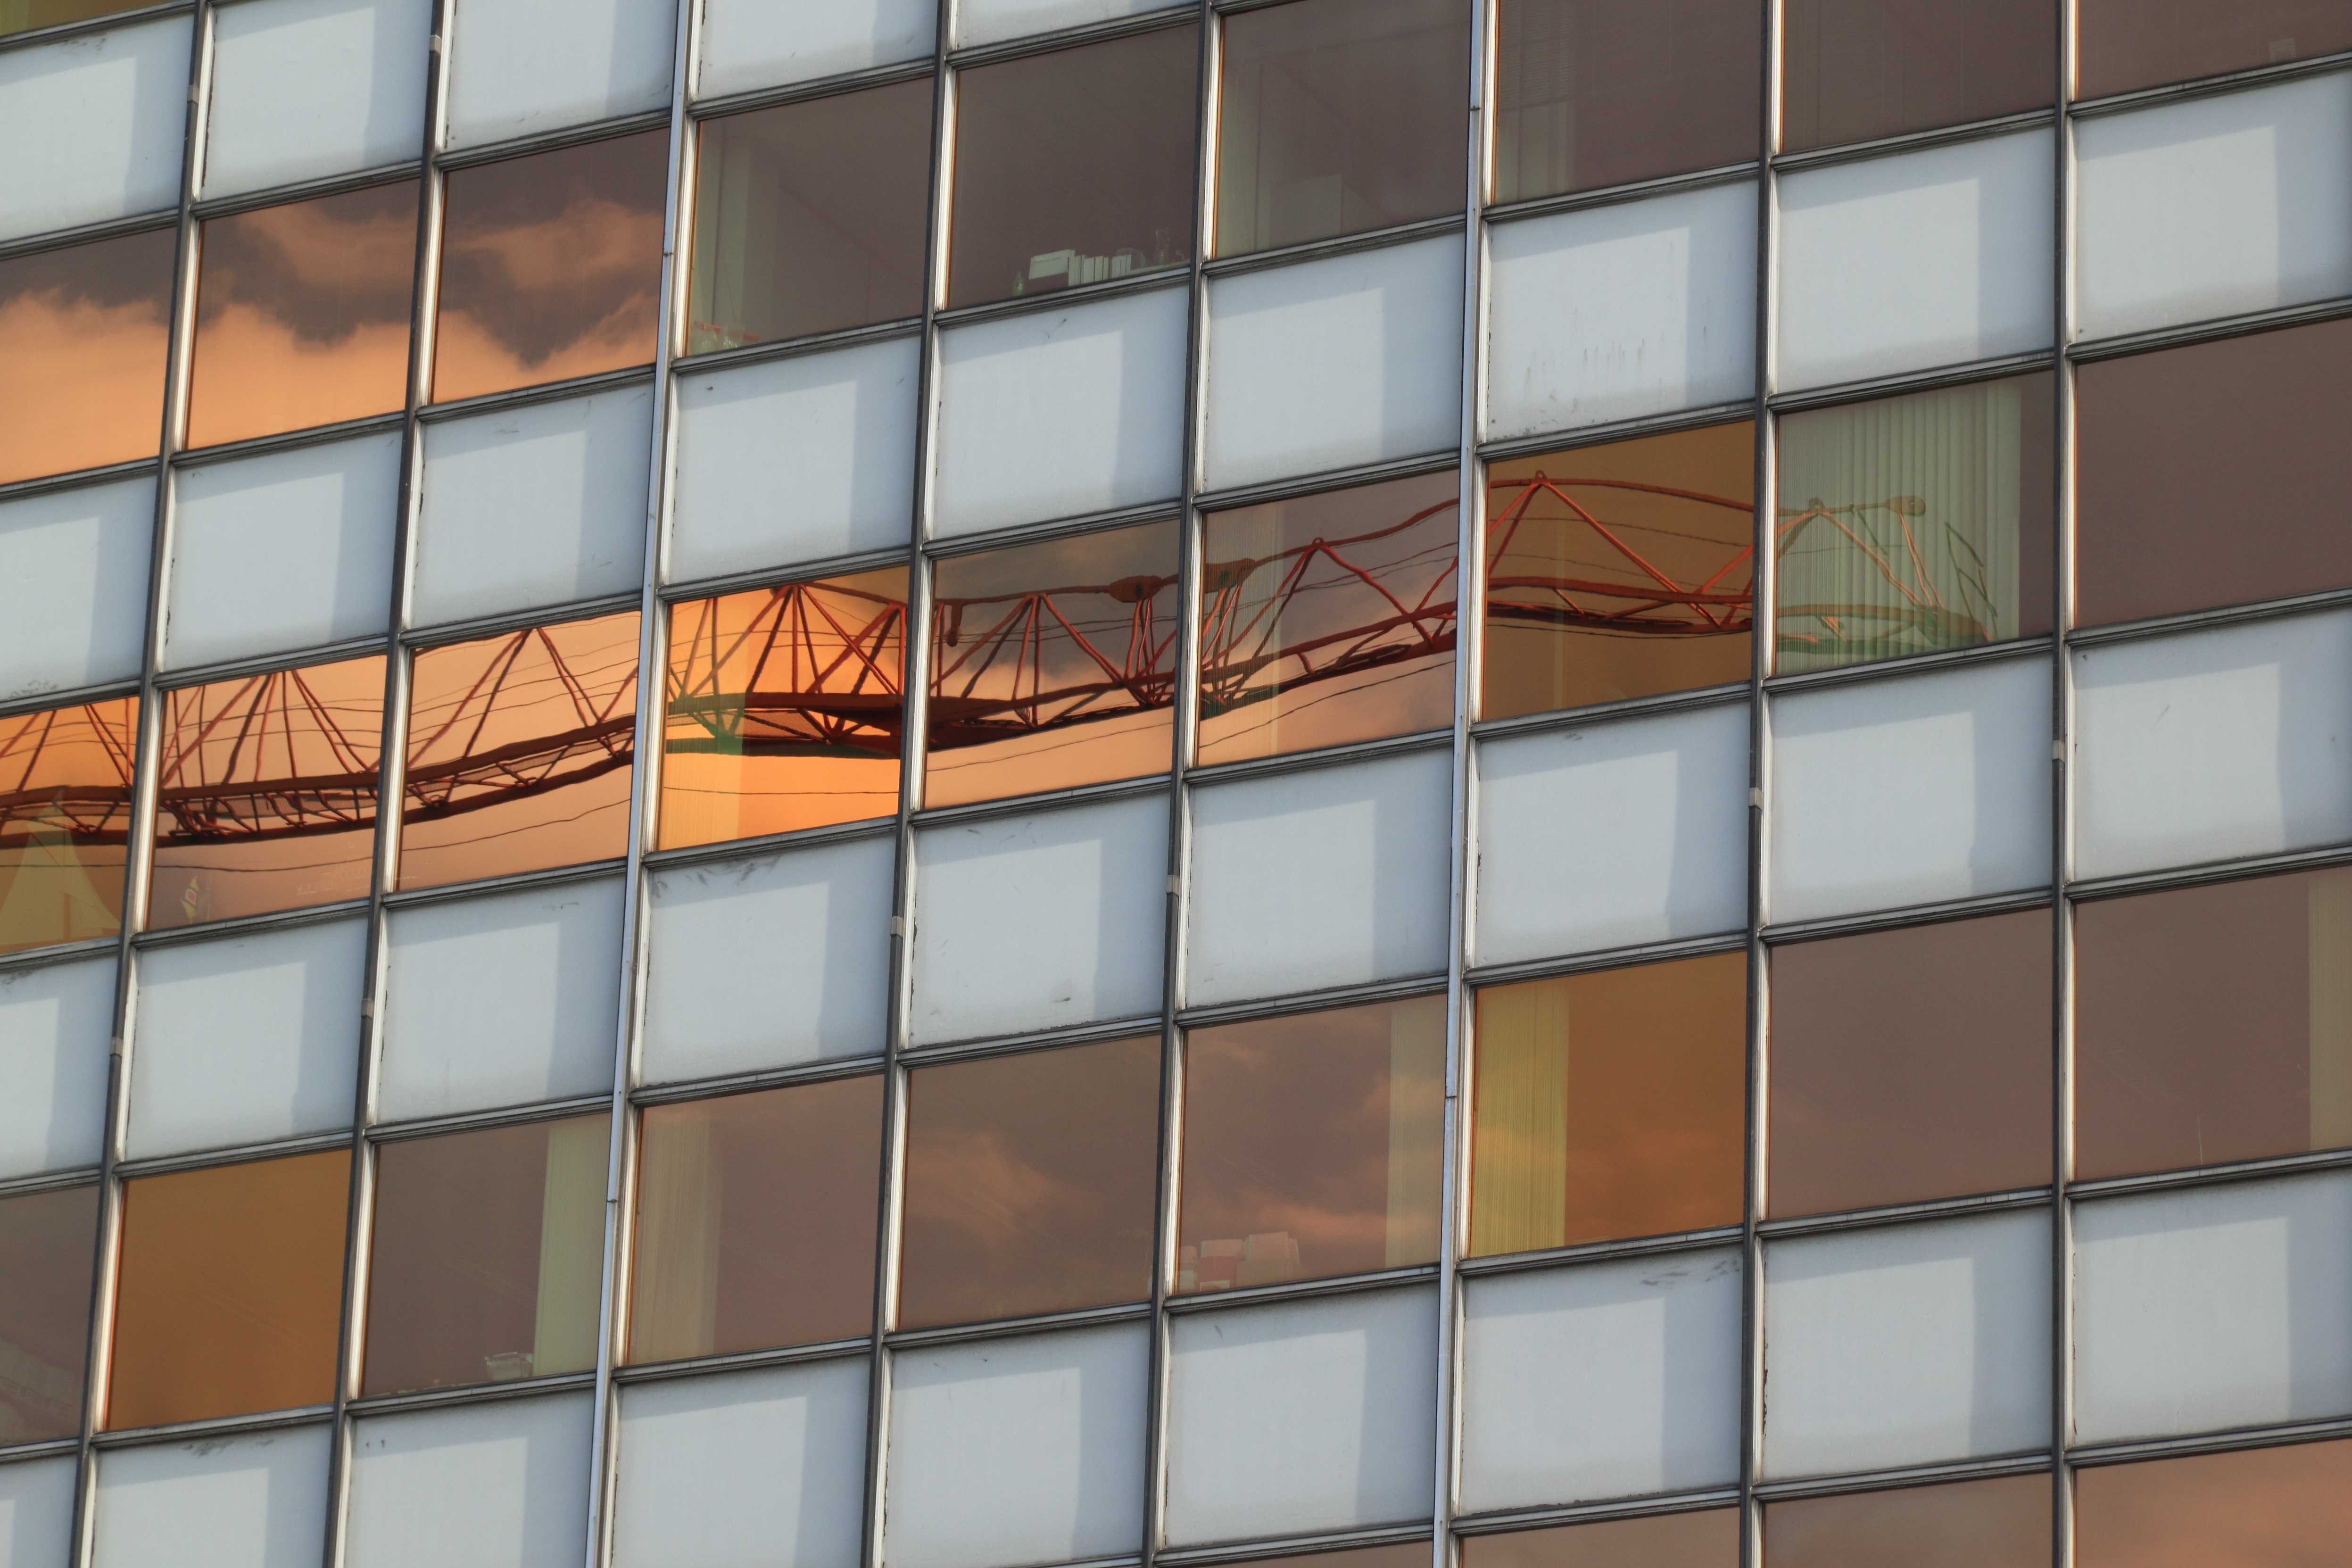
floor, window, glass, building, wall, line, reflection, color, facade, interior design, belgium, design, symmetry, cranes, shape, antwerp, flooring, daylighting, window covering